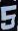
Number: 5